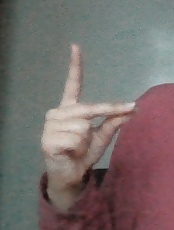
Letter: ta